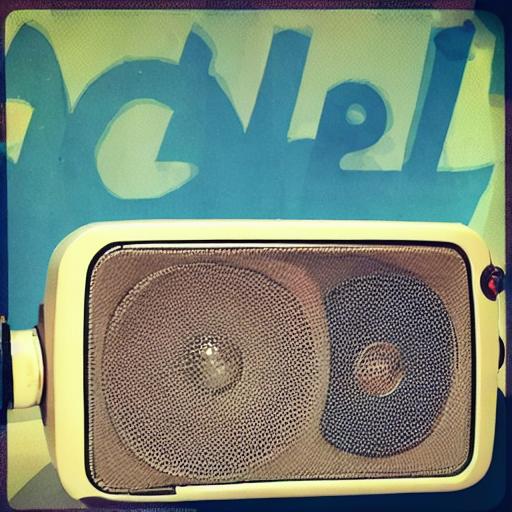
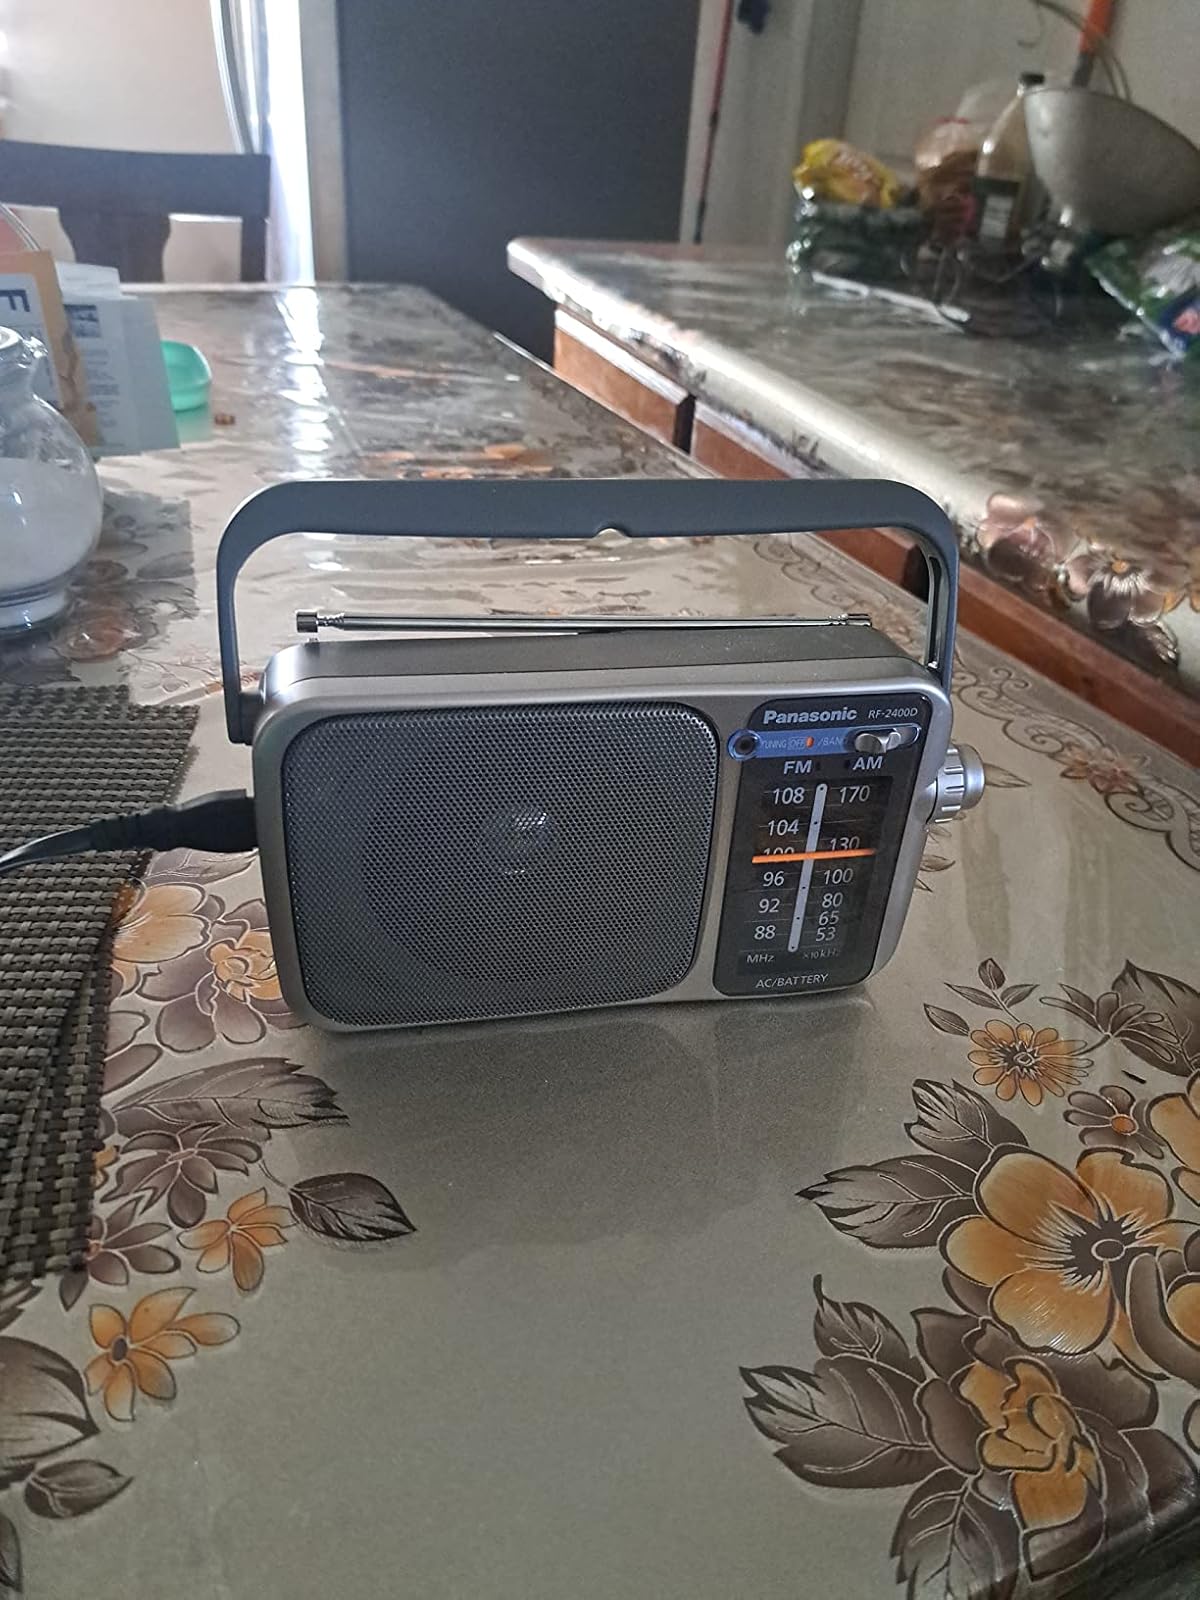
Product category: radio
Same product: no